Sean McColl

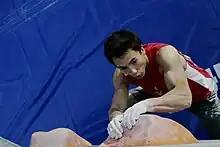
McColl at the final event of the Bouldering World Cup 2012

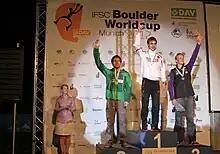
McColl winning second place at the final event of the Bouldering World Cup 2012

Sean McColl found early success while training with the Canada Youth National Climbing Team. He won the gold medal in lead climbing in his age group at the 2002, 2003, and 2004 Youth World Championships. In 2006, he won in both the lead and speed climbing categories, and was beginning to break into the top 20 finishes at adult competitions. In February 2011, McColl won first place at the 12th Annual ABS Nationals bouldering competition in Boulder, Colorado.